Chester railway station

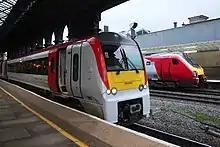
A KeolisAmey Wales and Avanti West Coast at Chester in January 2020

There was a central fifteen bay two-story entrance and office building, containing 50 rooms and offices, flanked by five bay projecting taller ornate, turreted, balconied sections, the whole extended in both directions by arcaded screen walls terminating in lower towers. Windows in the central range are adorned with pediment carvings, described by Jenkins (2017) as Hindu in character. Pedestrian access was protected by an entrance canopy with decorative ironwork.